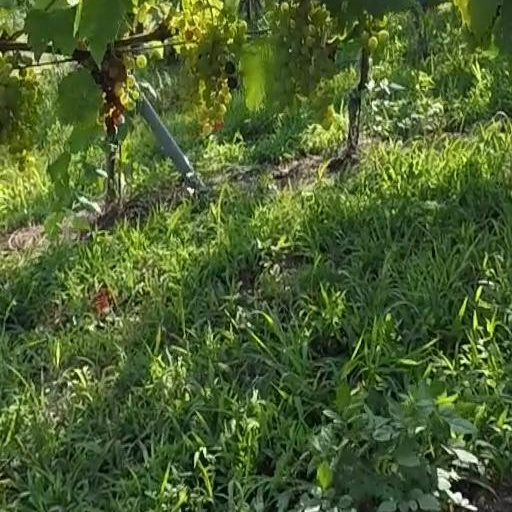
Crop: grape